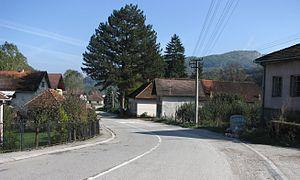
Seča Reka est un village de Serbie situé dans la municipalité de Kosjerić, district de Zlatibor. Au recensement de 2011, il comptait 719 habitants.